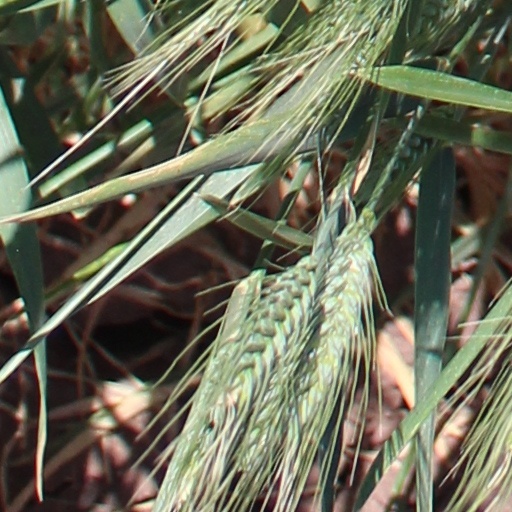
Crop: wheat